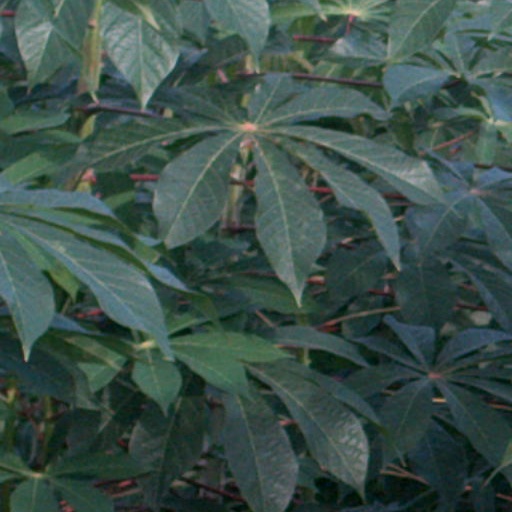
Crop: cassava